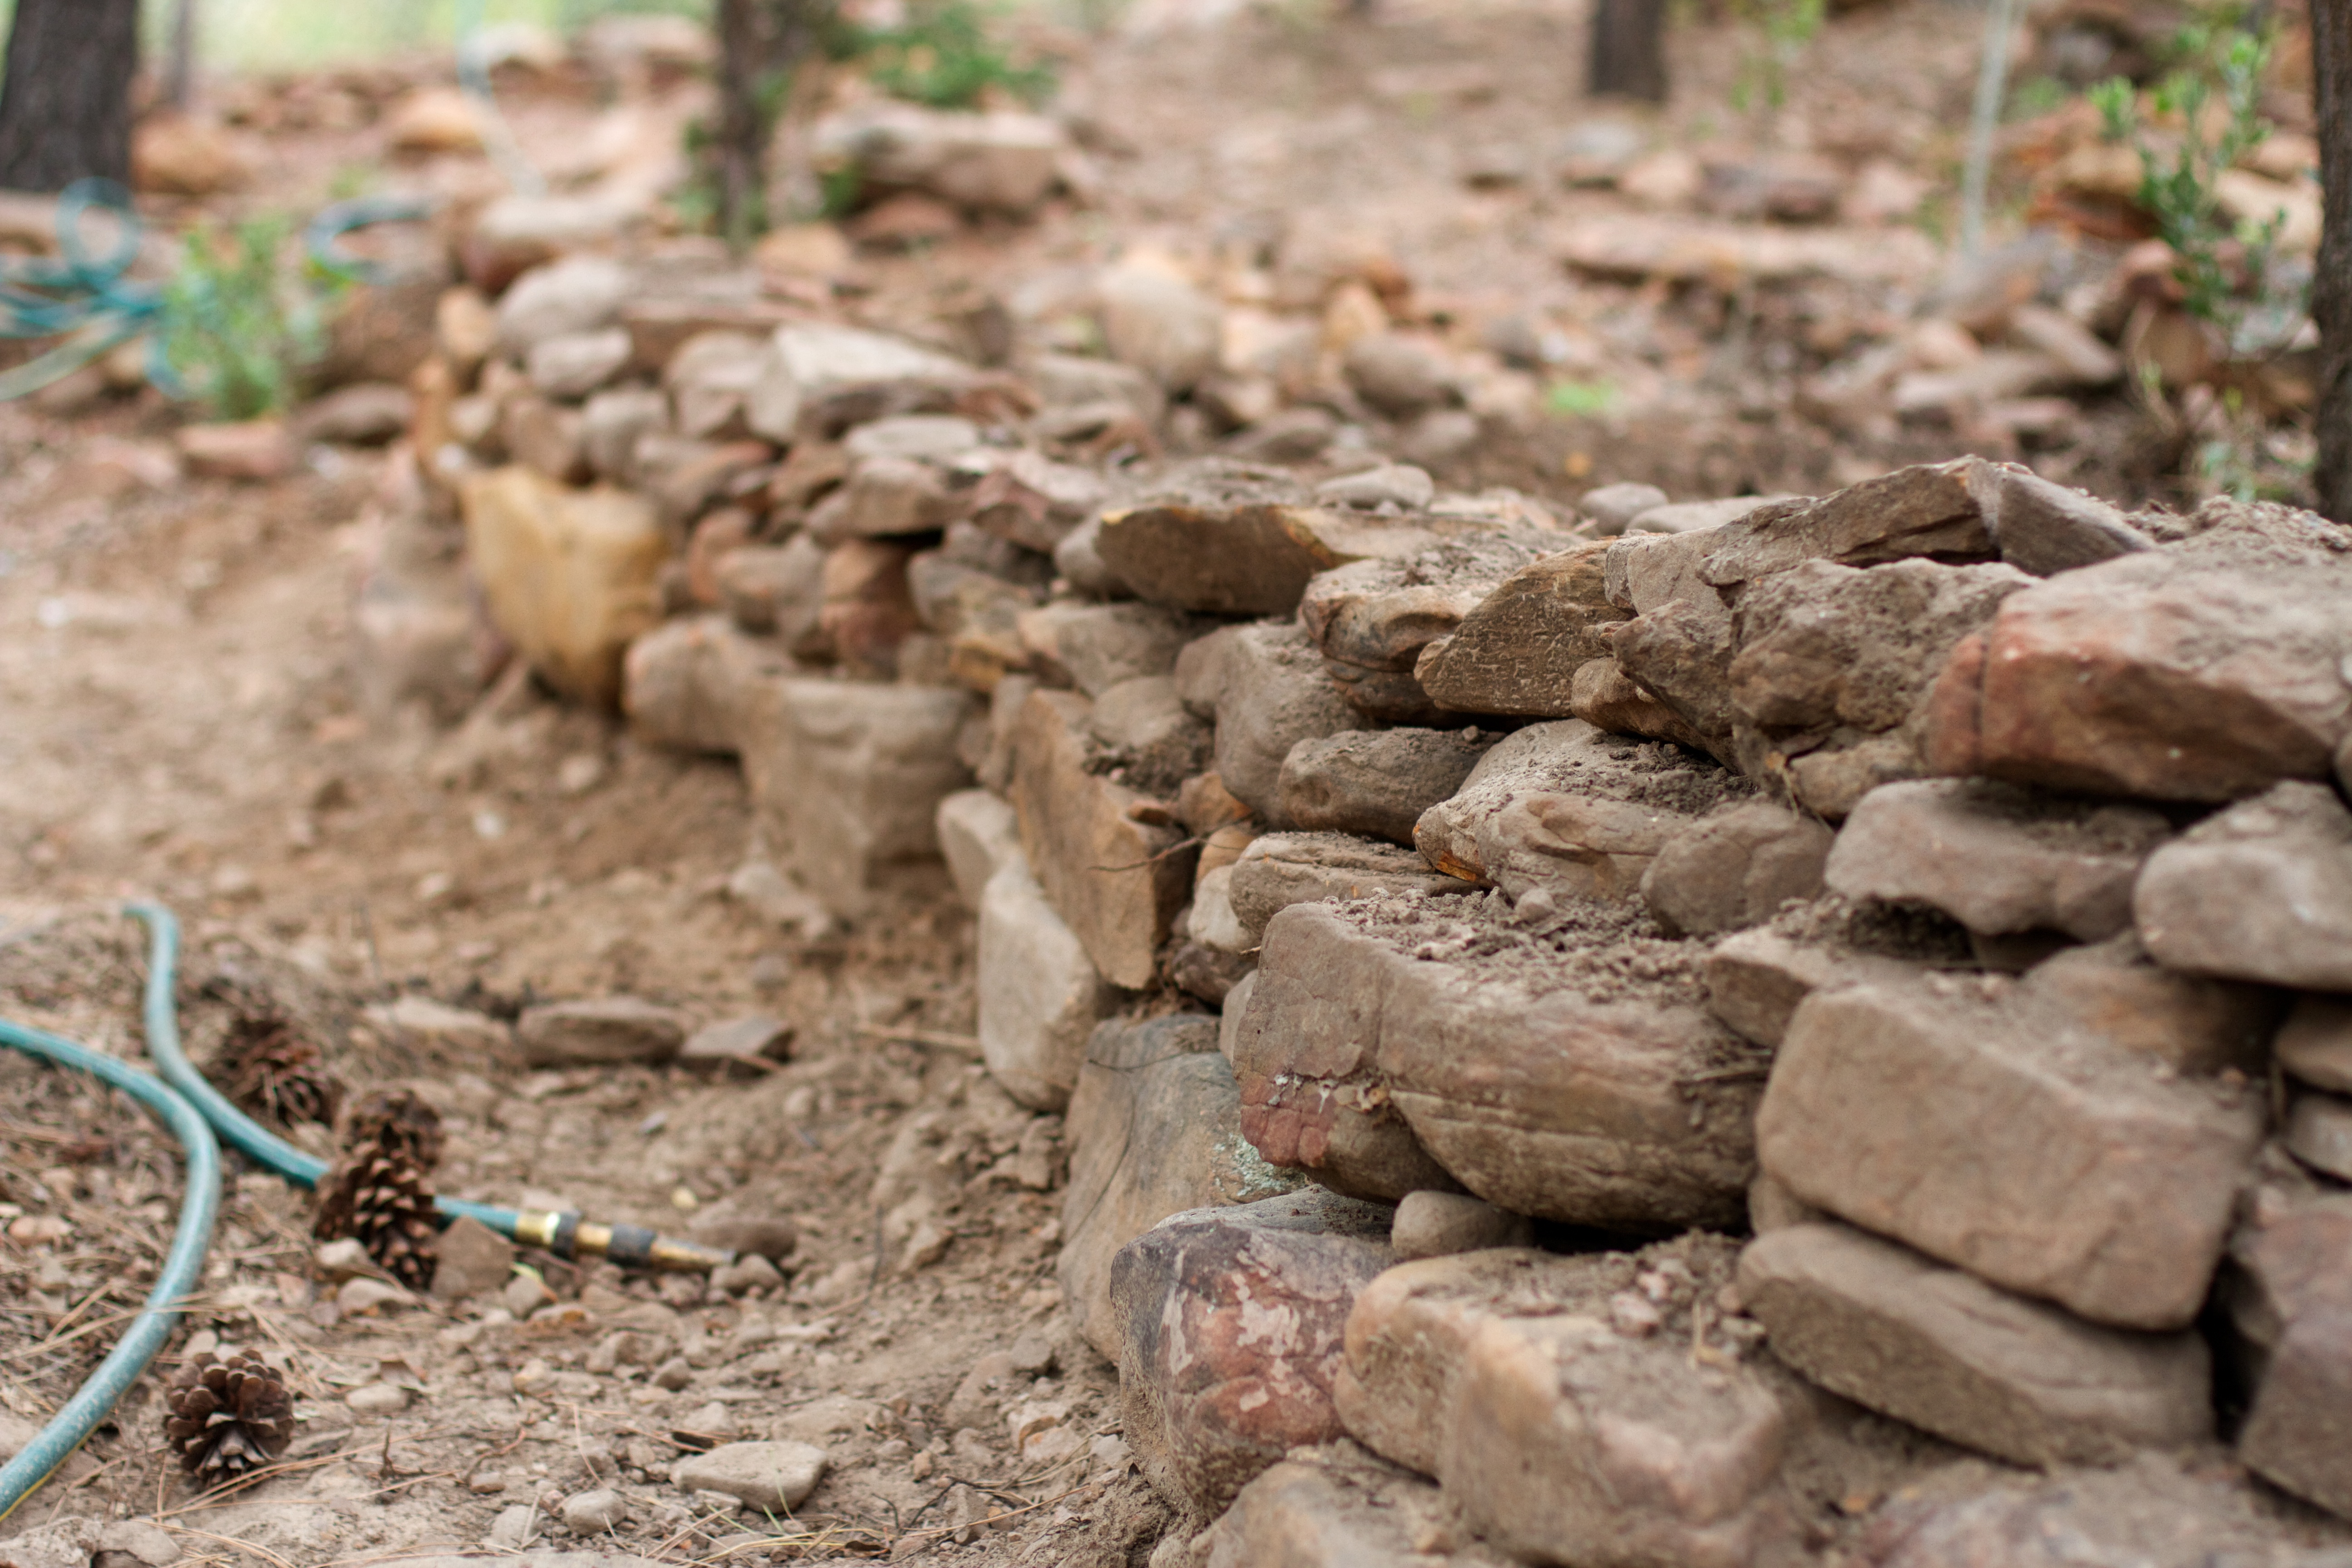
tree, rock, wood, wall, soil, stone wall, material, geology